Loftus Town Hall

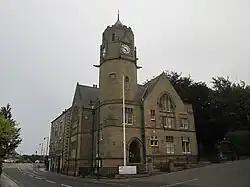
Loftus Town Hall

Loftus Town Hall is a municipal building in Water Lane in Loftus, North Yorkshire, England. The structure, which accommodates the offices and meeting place of Loftus Town Council, is a grade II listed building.